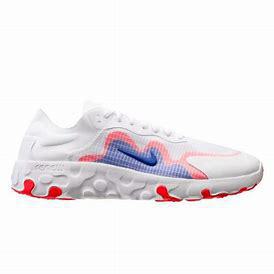
Brand: Nike
Model: Renew Lucent